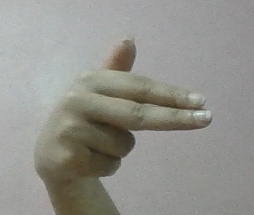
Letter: ghain